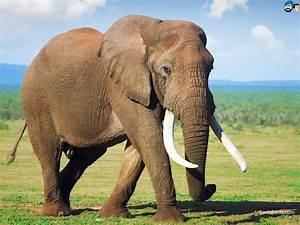
elephant